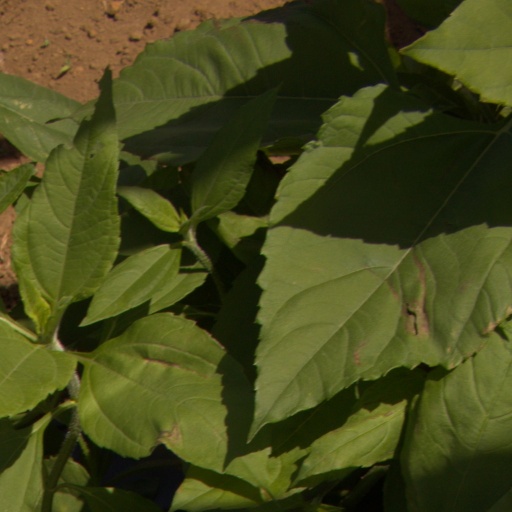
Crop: Jerusalem artichoke